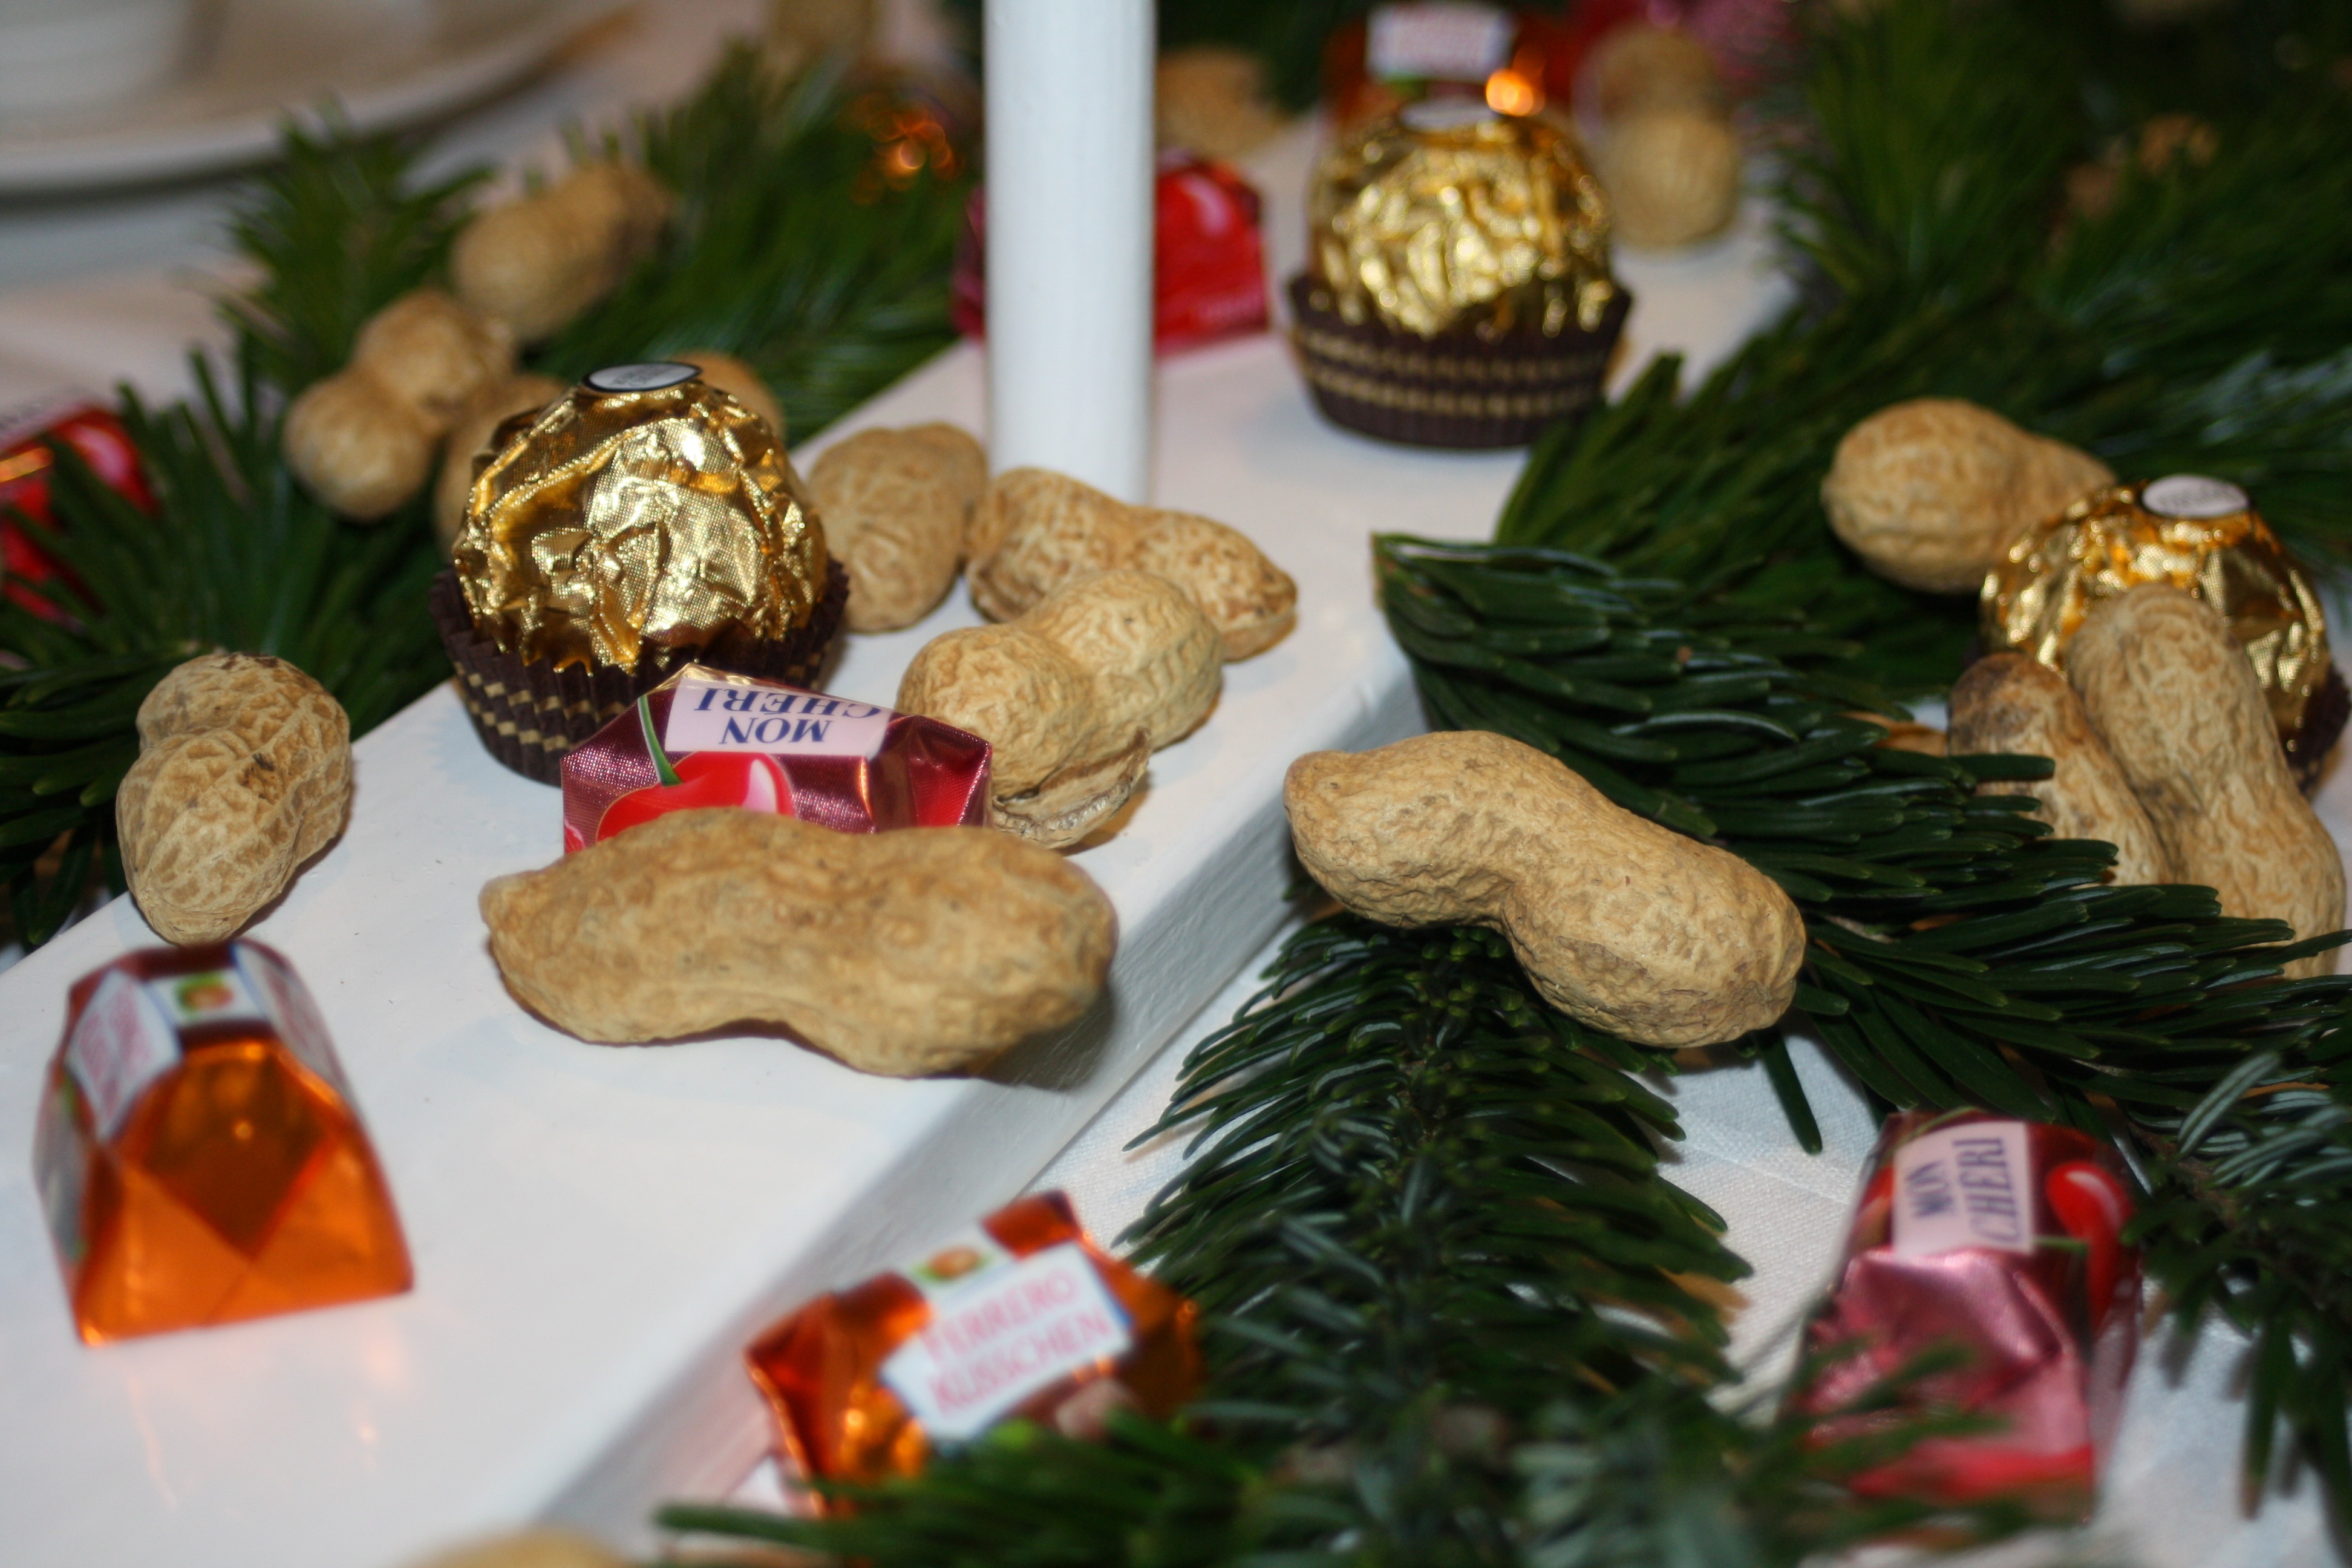
decoration, dish, meal, food, holiday, christmas, deco, christmas decoration, holly, peanuts, table decoration, christmas dinner